Half of Oscar

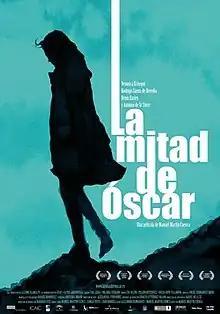
Theatrical release poster

Half of Oscar is a 2010 Spanish-Cuban drama film directed by Manuel Martín Cuenca from a screenplay by Martín Cuenca and Alejandro Hernández. It stars Verónica Echegui, Rodrigo Sáenz de Heredia, Denis Eyriey, and Antonio de la Torre.